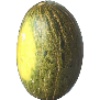
Label: Melon Piel de Sapo 1